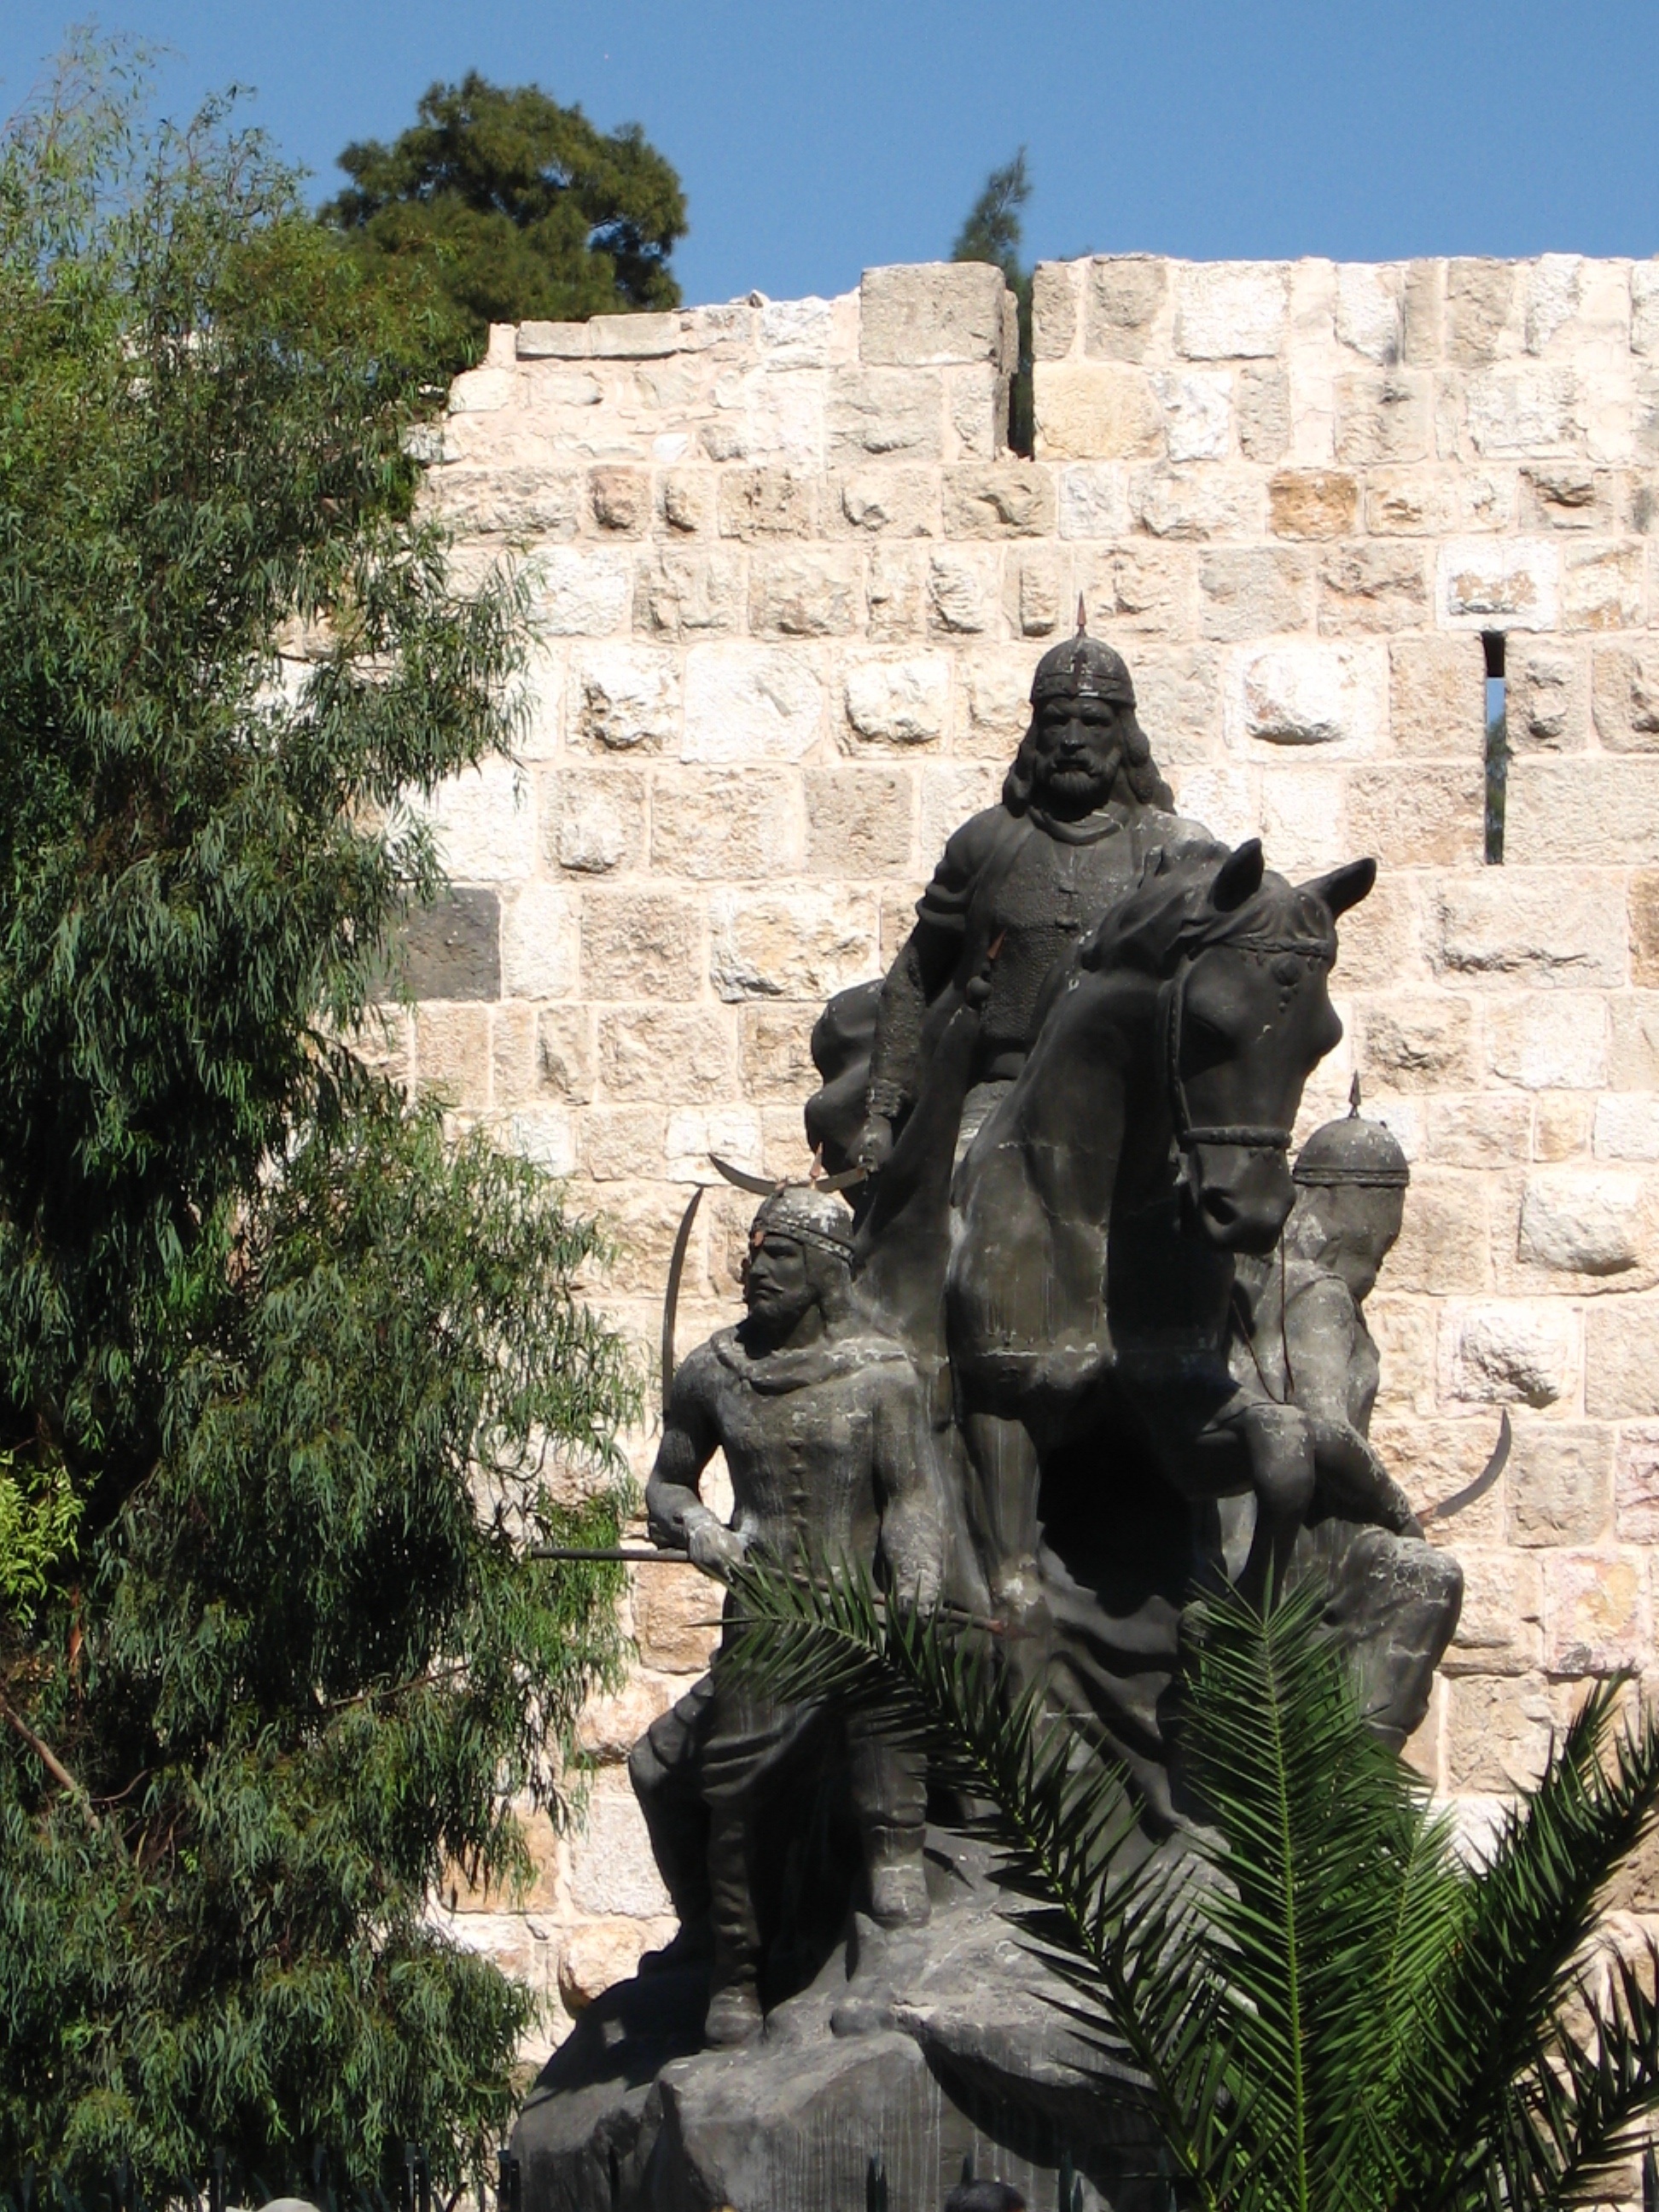
rock, monument, statue, arch, sculpture, temple, water feature, kurdish, damascus, bronze statue, syria, ancient history, saladin, citadel of damascus, ayyubid sultan, 800 year anniversary